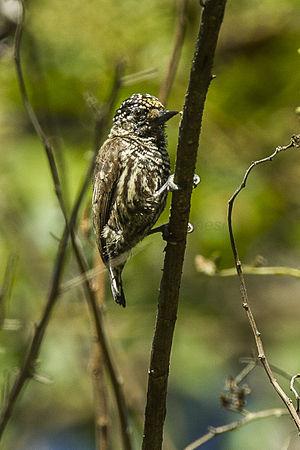
Le Picumne de Sclater, Picumnus sclateri, est une espèce d'oiseaux de la famille des Picidae, dont l'aire de répartition s'étend sur le Équateur et le Pérou.